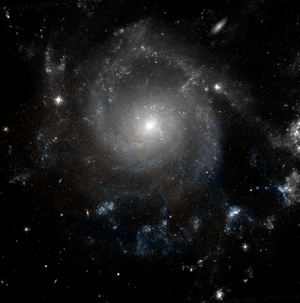
NGC 2805 est une galaxie spirale intermédiaire située dans la constellation de la Grande Ourse à environ 79 millions d'années-lumière de la Voie lactée. Elle a été découverte par l'astronome germano-britannique William Herschel en 1781. Wolfgang Steinicke et le professeur Seligman classent cette galaxie comme une spirale barrée, mais on ne voit pas la présence d'une barre ni sur l'image de l'étude SDSS, ni sur celle provenant du télescope spatial Hubble. La classification de spirale intermédiaire par la base de données NASA/IPAC semble convenir mieux.